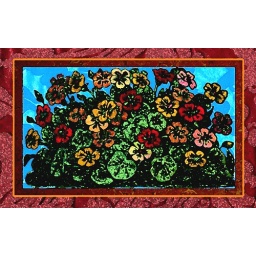
Created this in Microsoft Picture It with royalty- free black &amp;amp; white clip- art, and several layers and techniques.